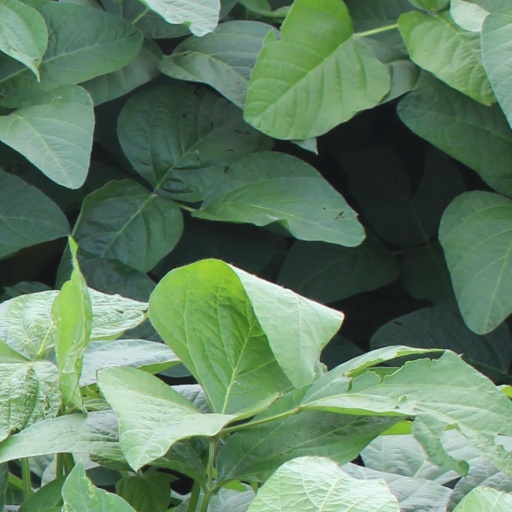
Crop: soybean